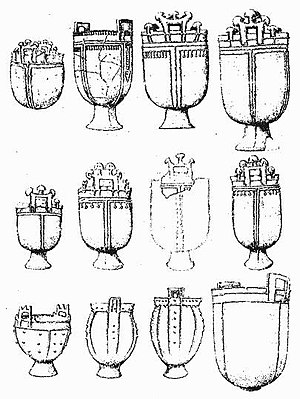
Hunnere
Hunniske kogekar fundet i  Ungarn. På grund af deres lighed med kogekar fra Mongoliet bliver de brugt i argumentationen for hunnernes oprindelse ved Kinas grænse.
Begrebet hunner er en betegnelse for et centralasiatisk folk med nomadisk og senere halvnomadisk levevis. Man ved ikke ret meget om hunnernes oprindelse, og forskerne diskuterer stadig, hvilket sprog, de talte. I lighed med mange andre nomadefolk efterlod de ingen skriftlige spor, og historikerne må derfor forlade sig på de beskrivelser fra dem, de kom i berøring med, primært romerriget.